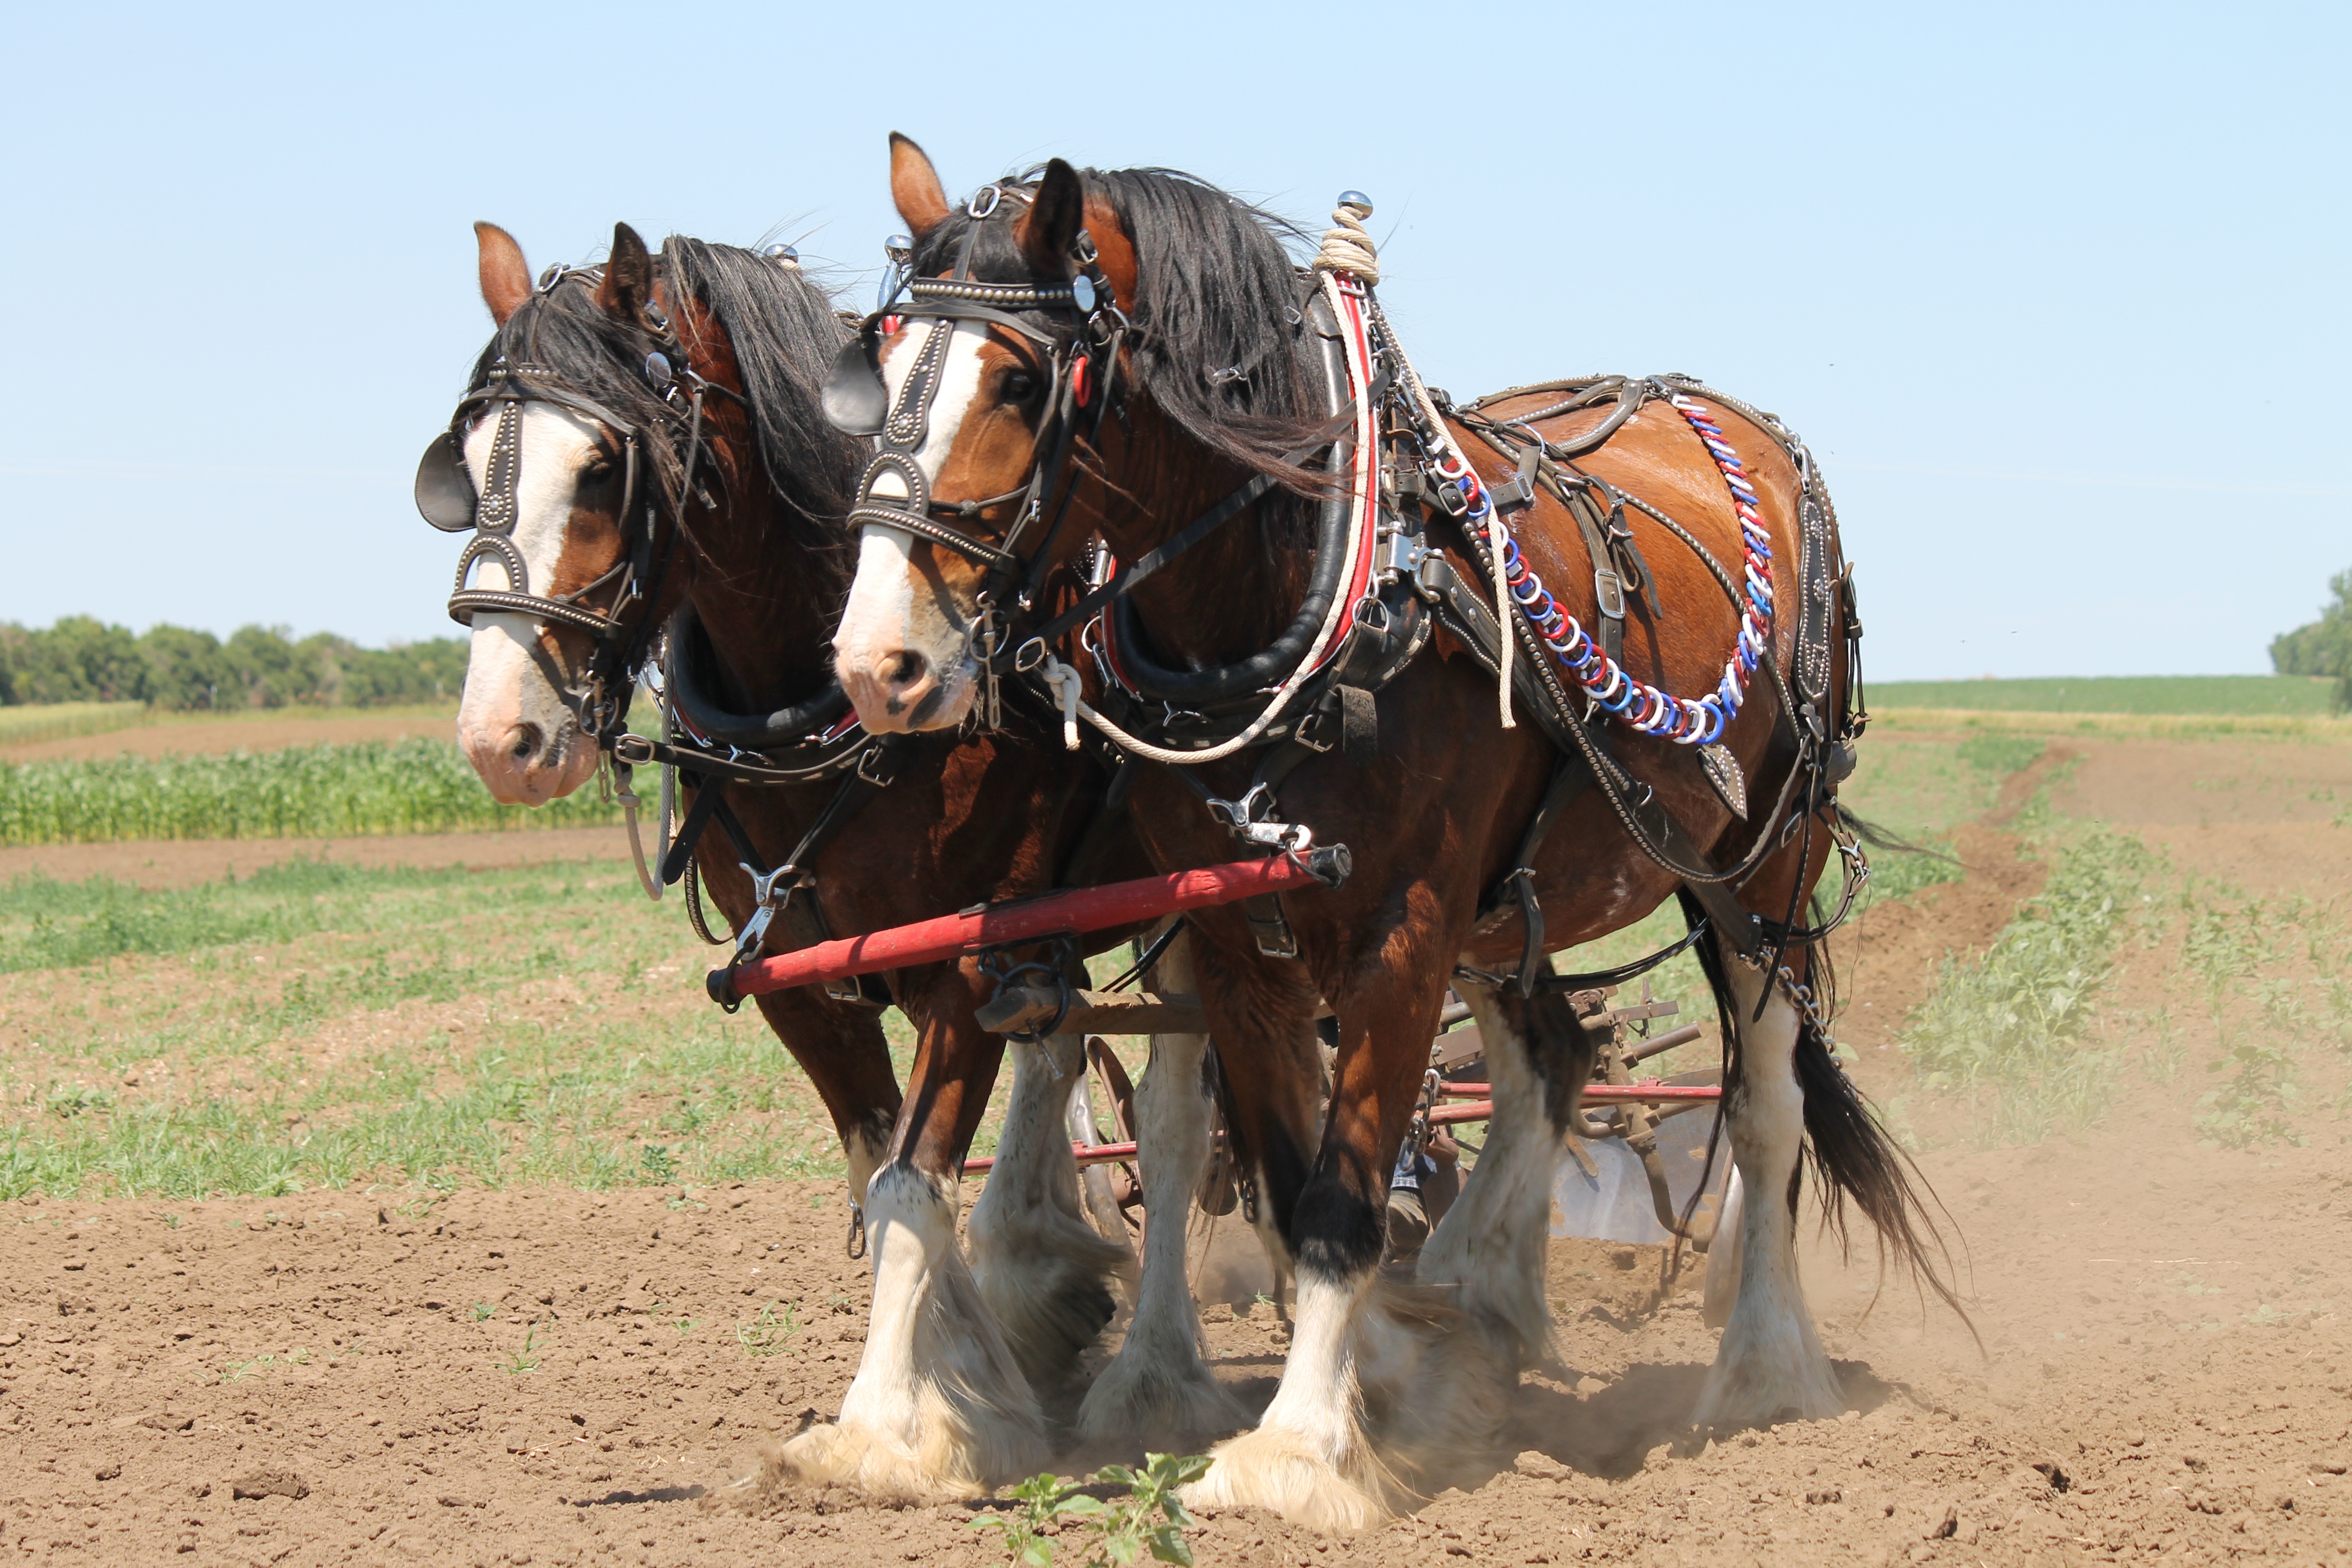
work, landscape, field, farm, vintage, horse, mammal, agriculture, draft, team, harness, mare, jockey, ploughing, plowing, draught, taylor, north dakota, western riding, clydesdale, pack animal, trail riding, horse like mammal, mustang horse, horse harness, animal sports, reining, endurance riding